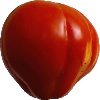
Label: Tomato 1